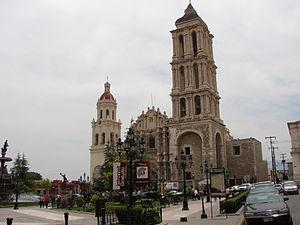
Saltillo est une ville du nord du Mexique, capitale de l'État de Coahuila. En 2005 sa population était estimée à 649 000 habitants et à 725 000 pour toute l'agglomération. Elle s'étend sur 3 837 km². Il s'agit de la 20ᵉ plus grande ville du pays. L'agglomération est composée de Saltillo, Ramos Arizpe, et Arteaga.
Jesús María Echavarría y Aguirre, né le 6 juillet 1858 à Bacubirito au Mexique et mort le 5 avril 1954 à Saltillo au Mexique, est un évêque catholique mexicain, fondateur de la congrégation religieuse des Sœurs catéchistes de Guadalupe.